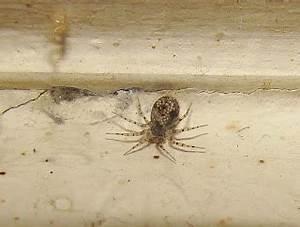
spider